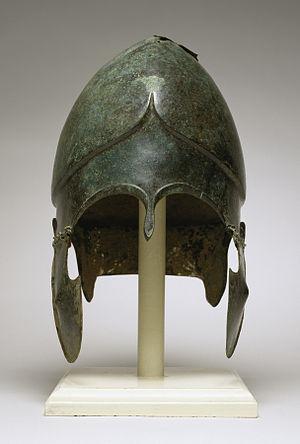
Le casque chalcidien est un type de casque grec en bronze qui apparaît à la fin du VIᵉ siècle av. J.-C. et dont l'utilisation perdure jusqu'au IVᵉ siècle av. J.-C. Après le casque corinthien, dont il est probablement une variante allégée, et avec lequel il cohabite jusqu'à la disparition du premier en tant que pièce d'armement au cours du Vᵉ siècle av. J.-C., il est l'un des principaux casques de l'armement hoplitique.